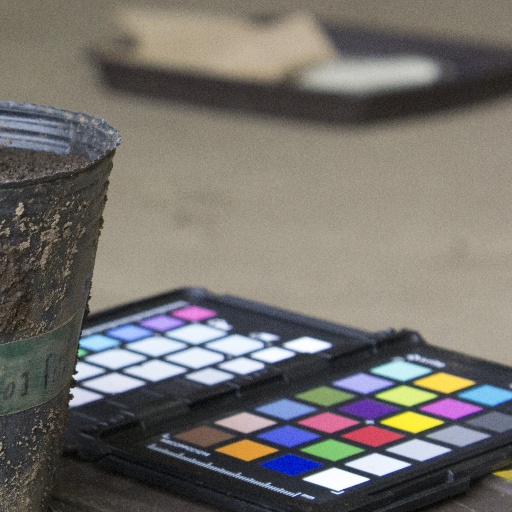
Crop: soybean